Royal Air Force Long Service and Good Conduct Medal

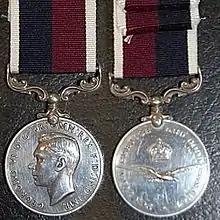
King George VI version 1

The first King George VI version appeared after he succeeded to the throne on 11 December 1936. The medal also has a raised rim and shows the King bareheaded and facing left. The medal is inscribed "GEORGIVS VI D: G: BR: OMN: REX F: D: IND: IMP." around the perimeter.